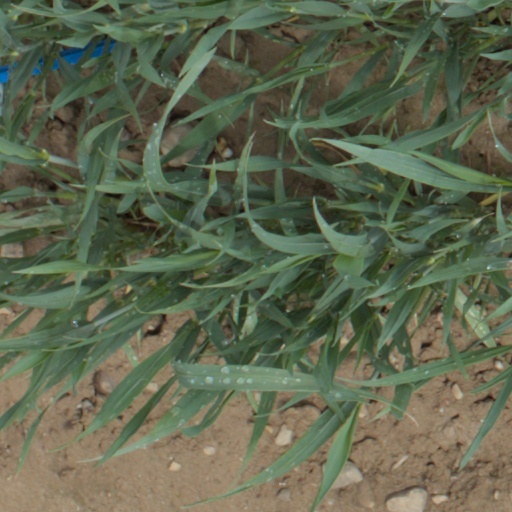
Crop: wheat